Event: Nepal Earthquake
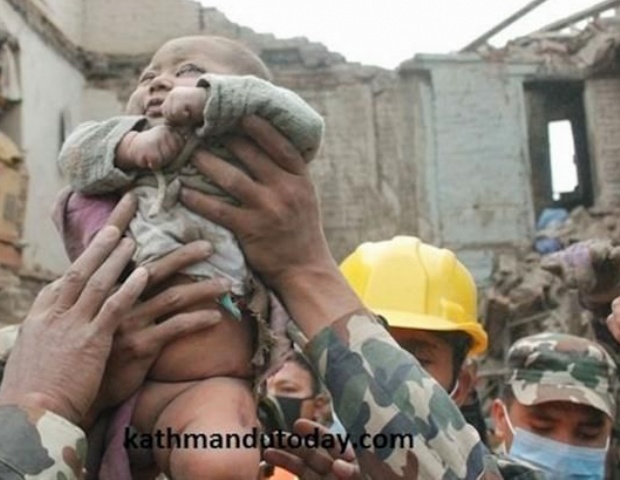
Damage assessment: damage